Sustainable Development Goal 8

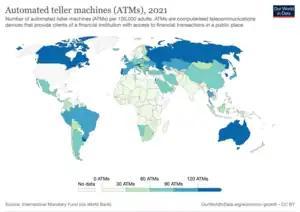
World map for Indicator 8.10.1 in 2017 - ATMs per 100,000 adults

The full title for Target 8.7 is "Take immediate and effective measures to eradicate forced labour, end modern slavery and human trafficking and secure the prohibition and elimination of the worst forms of child labour, including recruitment and use of child soldiers, and by 2025 end child labour in all its forms".